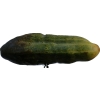
Label: cucumber